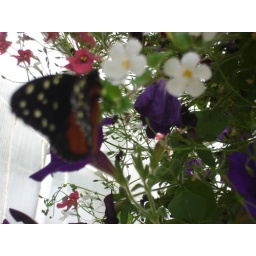
A butterfly in the flowers